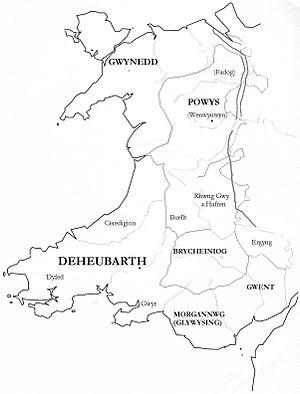
Gwent est un ancien royaume gallois au sud-est du Pays de Galles situé sur les Marches galloises, la rivière Wye le séparant de l'Angleterre à l'est, et l'estuaire de la rivière Severn la séparant au sud du Somerset. Il serait une partie du mythique royaume gallois d'Ewyas, l'autre moitié étant le Glywysing et l'Ergyng. L'histoire de cette région est assez confuse, principalement à cause de la fluctuation des frontières et des noms à travers le temps, accentuée par les innombrables revendications claniques de l'époque. Il est intéressant de constater qu'il garda un mode de vie romanisé plusieurs générations après le départ des troupes romaines de Bretagne, dans la décennie 410.
Cyfraith Hywel, était le système de droit pratiqué dans le Pays de Galles médiéval avant sa conquête finale par l'Angleterre.